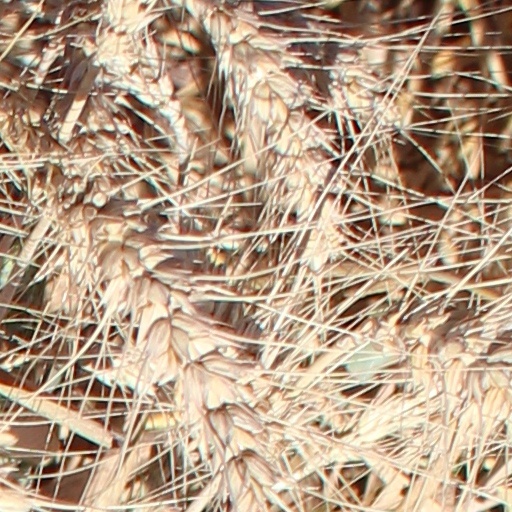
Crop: wheat